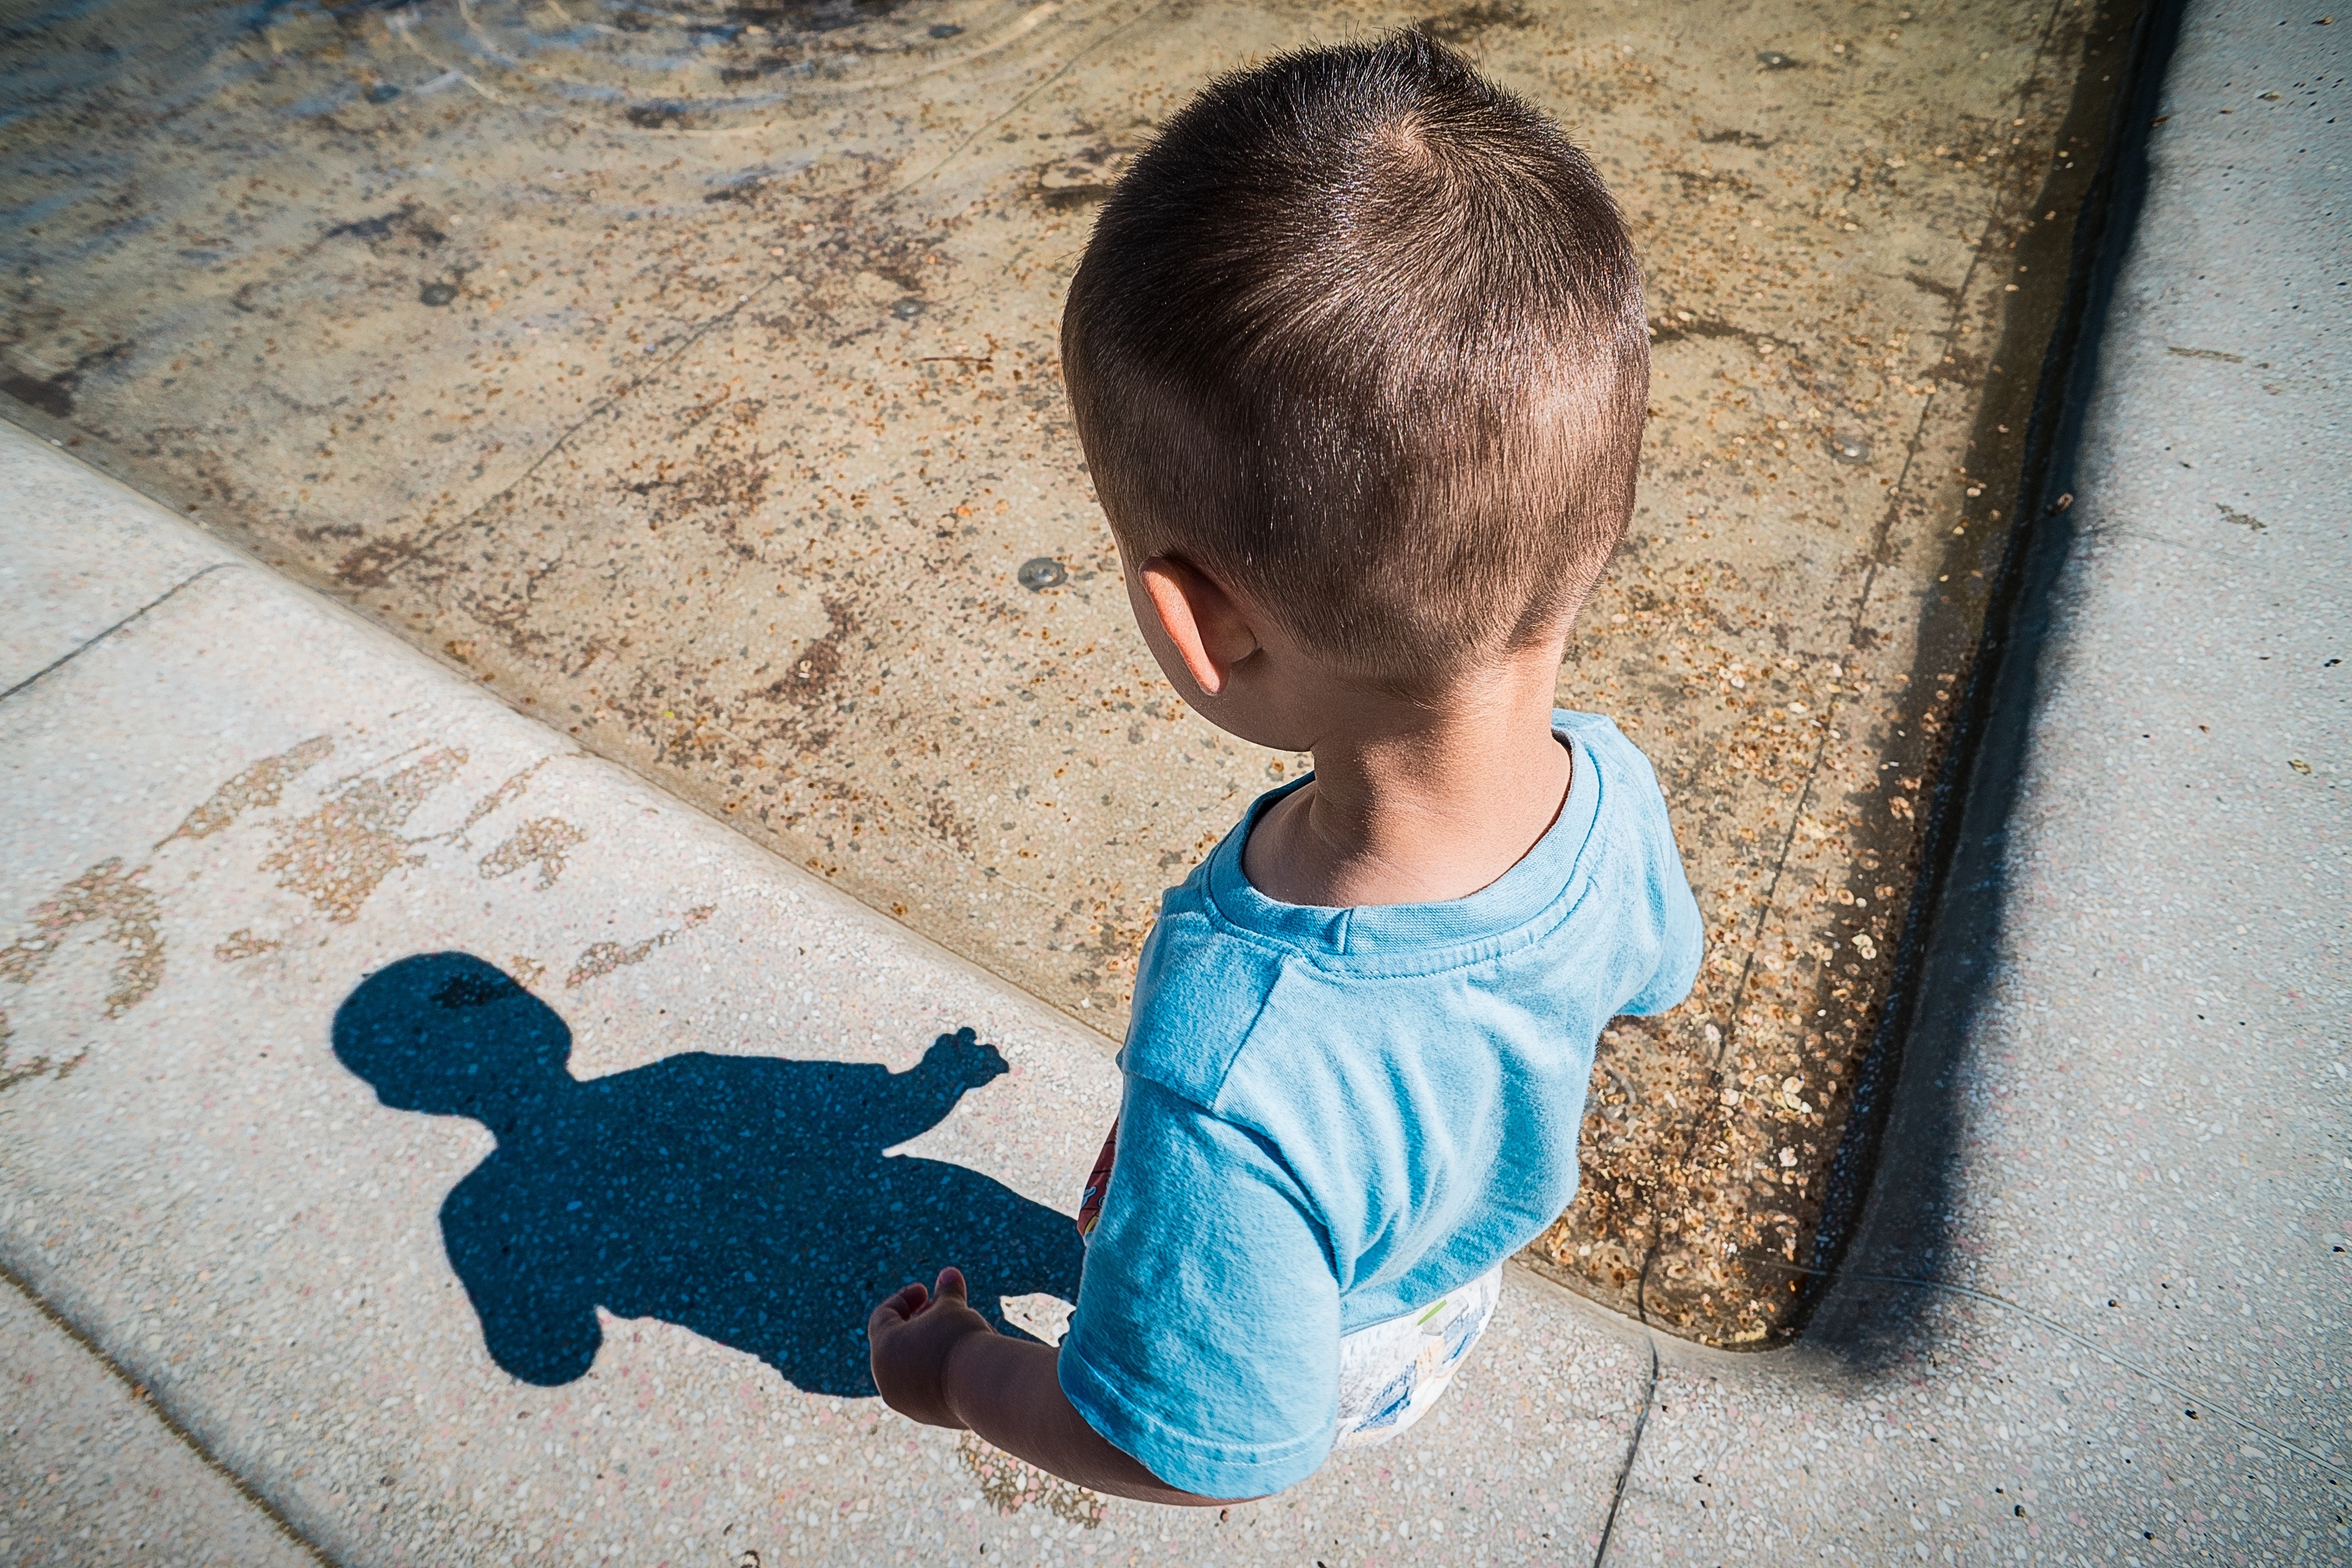
water, silhouette, person, light, people, sunshine, hair, play, sunlight, boy, kid, looking, summer, male, pool, young, spring, color, small, shadow, child, blue, childhood, outdoors, sunny, back, toddler, bright, little, pose, exploring, day, at, emotion, little boy, people silhouette, human positions